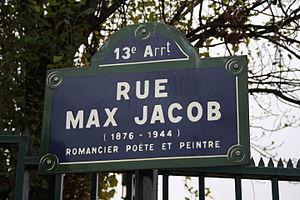
Max Jacob, né le 12 juillet 1876 à Quimper et mort le 5 mars 1944 à Drancy, est un poète moderniste et romancier mais aussi un peintre français.